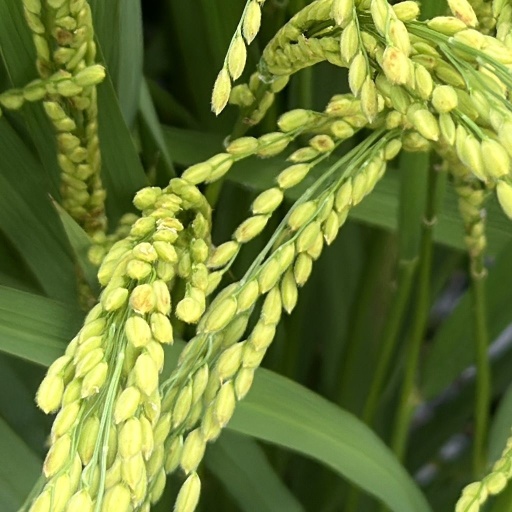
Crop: rice